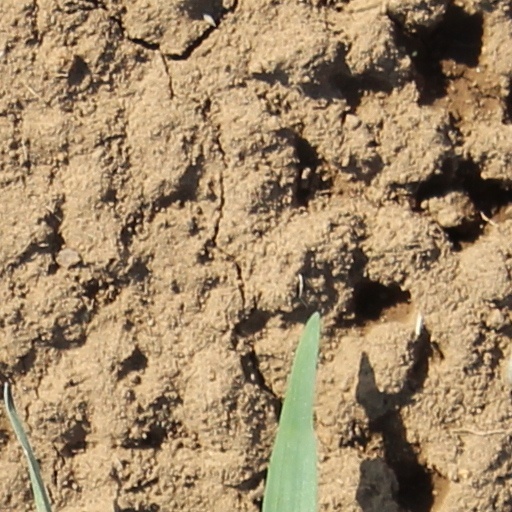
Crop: wheat